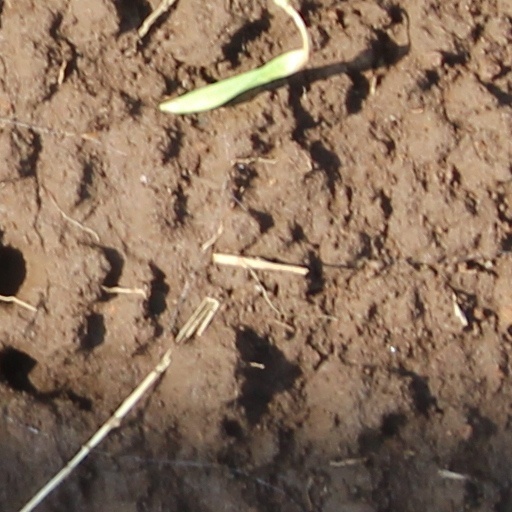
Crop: wheat